Nash Papyrus

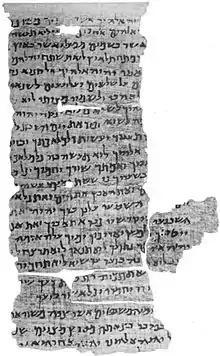
Nash papyrus

The Nash Papyrus is a collection of four papyrus fragments acquired in Egypt in 1902, inscribed with a Hebrew text which mainly contains the Ten Commandments and the first part of the Shema Yisrael prayer, in a form that differs substantially from the later, canonical Masoretic text and is in parts more similar to the chronologically closer Septuagint. It has been suggested that the text might have been the daily worship of a Jew living in Egypt at the time. The fragments comprise a single sheet and are not part of a scroll. The papyrus is of unknown provenance, although it is allegedly from Fayyum. The text was first described by Stanley A. Cook in 1903. Though dated by Cook to the 2nd century CE, subsequent reappraisals have pushed the date of the fragments back to about 150–100 BCE. The papyrus was by far the oldest Hebrew manuscript fragment known at that time, before the discovery of the Dead Sea Scrolls in 1947.